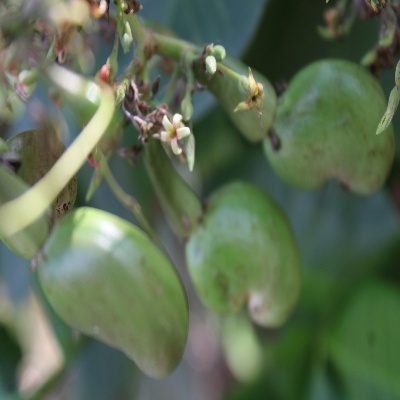
Crop: Cashew
Condition: healthy